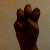
The image shows a hand gesture representing the letter 'E' in Indian Sign Language.